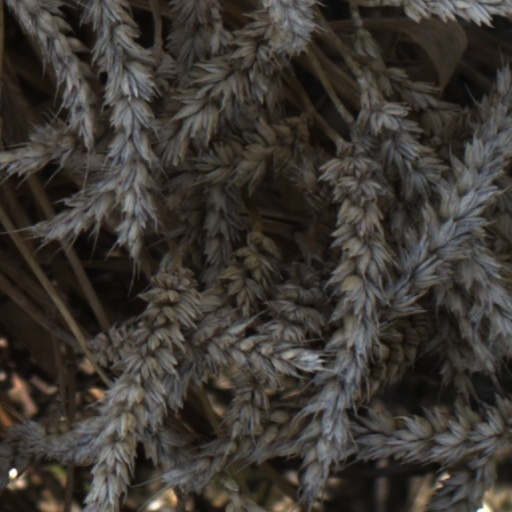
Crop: wheat